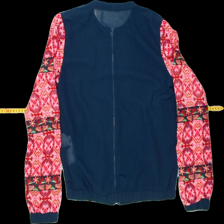
View: back
Type: Jacker
Category: Ladies
Brand: Not Applicable
Colors: Multicolor
Material: 100%polyester
Pattern: Geometric print
Size: XS
Trend: No trend
Stains: No
Price range: 50-100
Recommended usage: Reuse